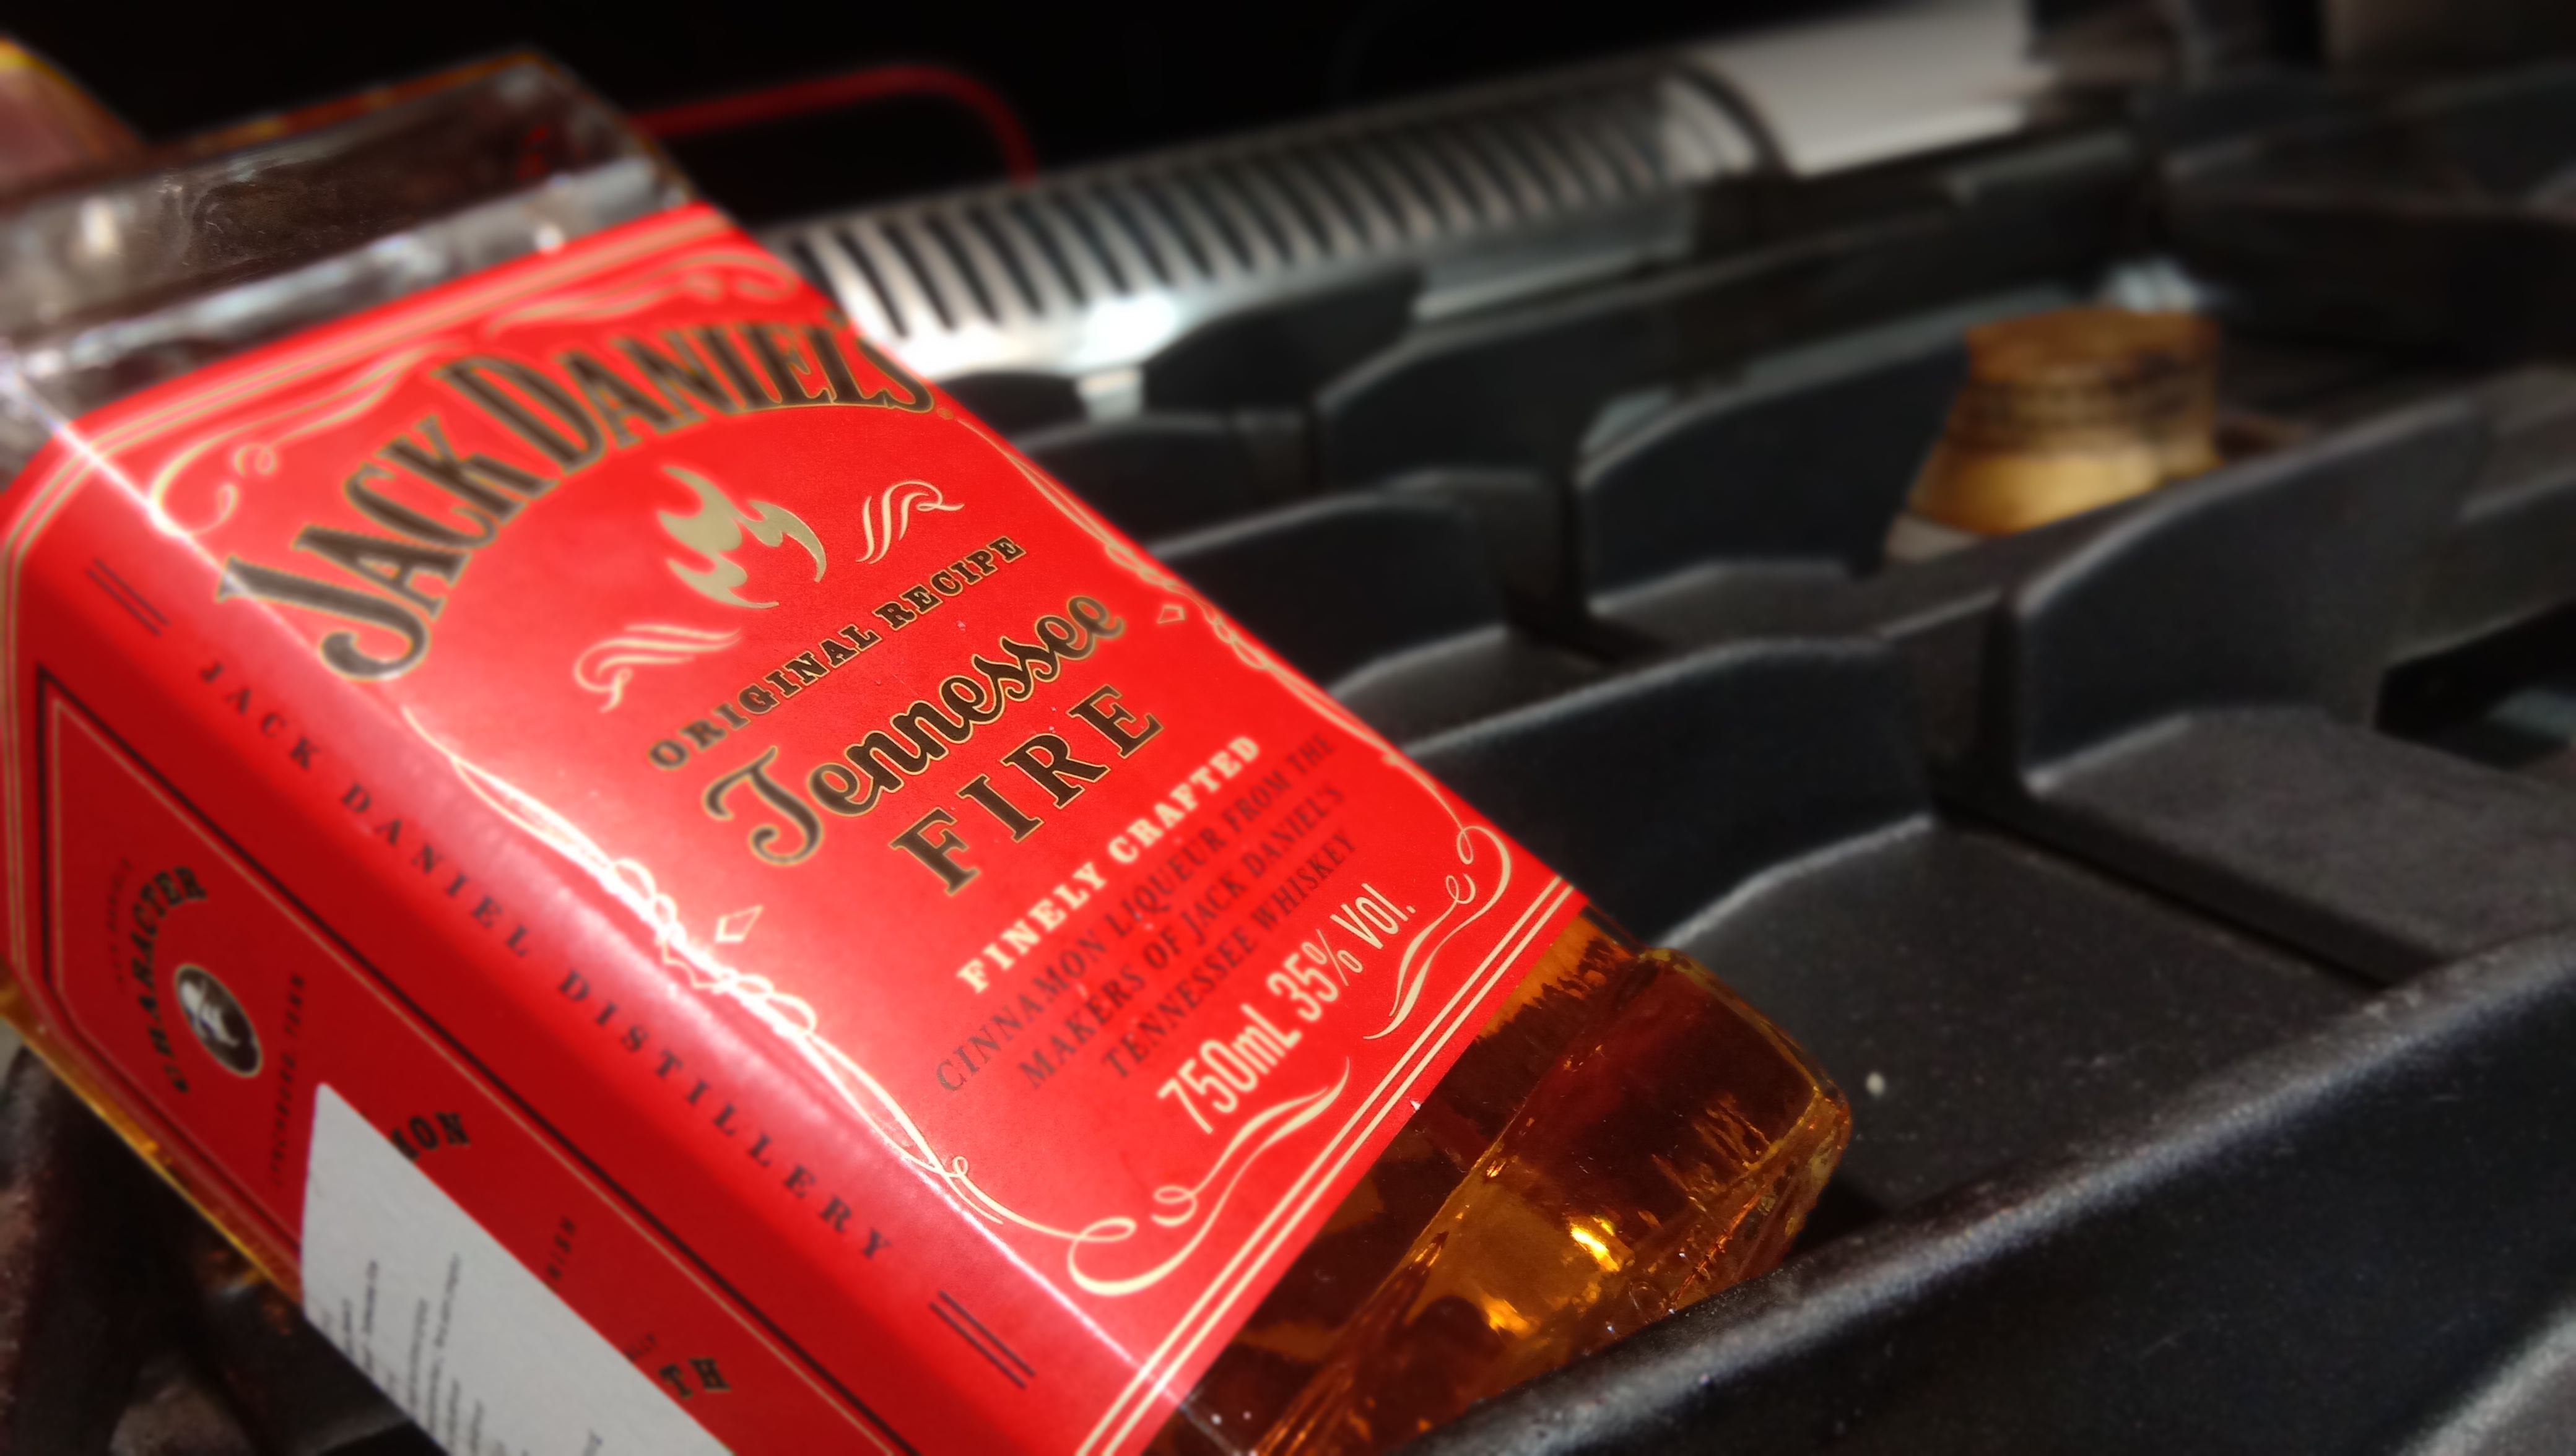
jack daniels, bottle, fluid, packaging and labeling, label, distilled beverage, whisky